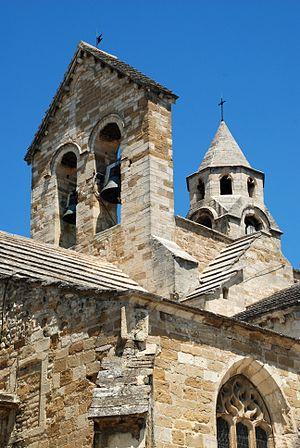
France - Provence - Église Notre-Dame-de-Nazareth de Valréas
L'église Notre-Dame-de-Nazareth est une église romane située à Valréas dans le département français de Vaucluse et la région Provence-Alpes-Côte d'Azur, et plus particulièrement dans l'enclave des papes. Elle dépend de l'archidiocèse d'Avignon.